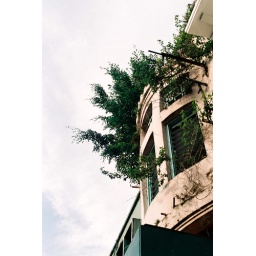
actually i don't like the white clouds around the building...